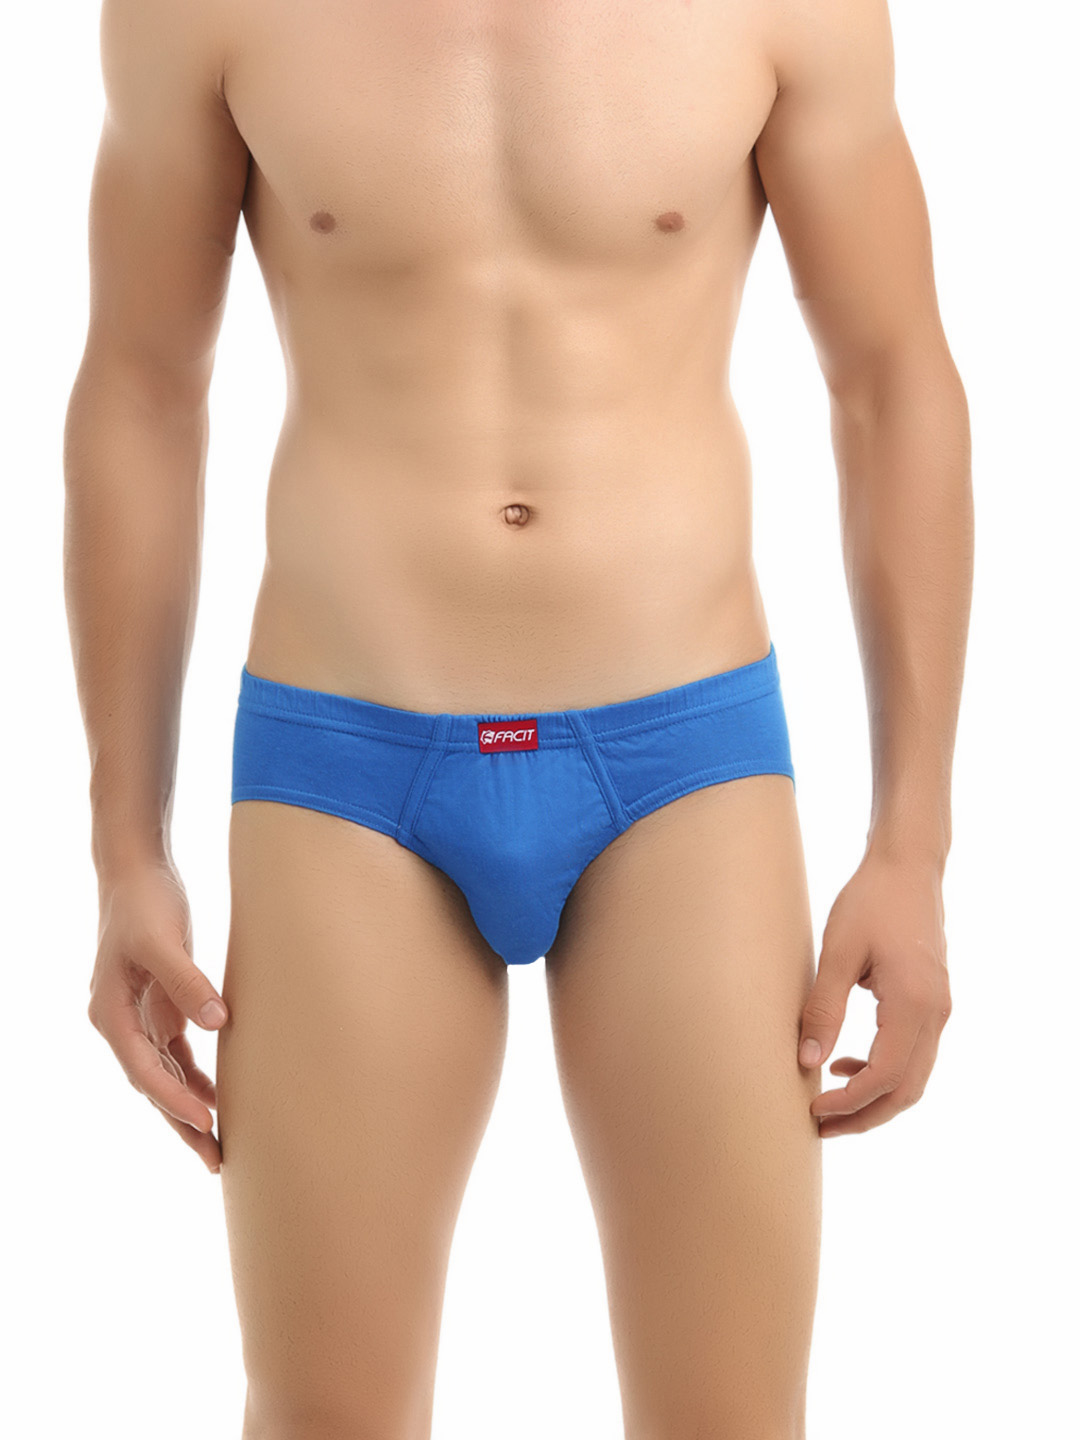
Facit Men Blue Brief
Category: Apparel / Innerwear / Briefs
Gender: Men
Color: Blue
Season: Summer 2016
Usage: Casual